Maunsell Forts

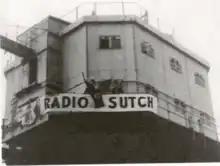
Radio Sutch at Shivering Sands.

This group was built near the Thames estuary for anti-aircraft defence and made up of several towers north of Herne Bay from the nearest land. One of the seven towers collapsed in 1963 when fog caused the ship "Ribersborg" to stray off course and collide with one of the towers. In 1964, the Port of London Authority placed wind and tide monitoring equipment on the Shivering Sands searchlight tower, which was isolated from the rest of the fort by the demolished tower. This relayed data to the mainland via a radio link. In August and September 2005, artist Stephen Turner spent six weeks living alone in the searchlight tower of the Shivering Sands Fort in what he described as "an artistic exploration of isolation, investigating how one's experience of time changes in isolation, and what creative contemplation means in a 21st-century context".